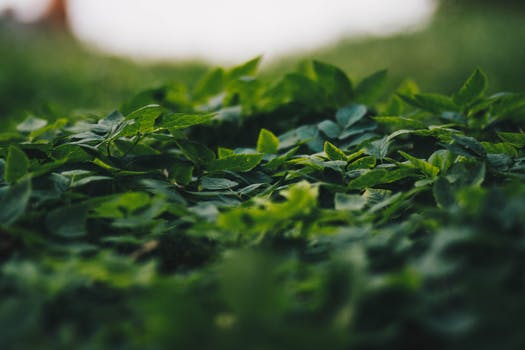
Label: No Watermark